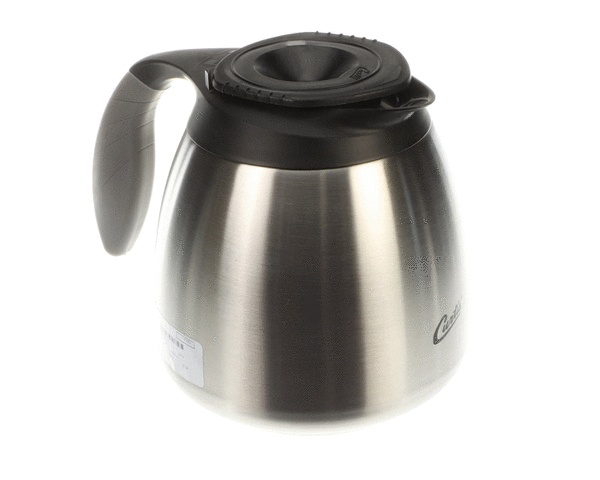
-TFT64
64OZ THERMAL CARAFE
Brand: WILBUR CURTIS PARTS
Category: Home & Garden > Kitchen & Dining > Kitchen Appliance Accessories > Coffee Maker & Espresso Machine Accessories > Coffee Decanters